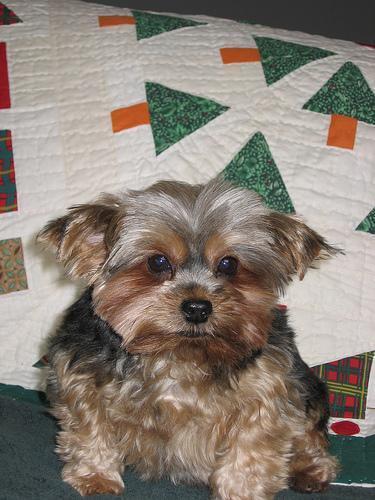
yorkshire terrier